Djon Mundine

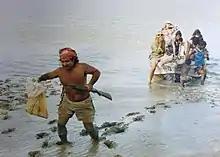
"Arafura Swamp Ramingining"

From 1979 to 1995, Mundine lived and worked in remote Aboriginal communities including Ramingining, Milingimbi, and Maningrida, where he served as an art adviser. He has described this period as formative, likening it to a spiritual pilgrimage that shaped his curatorial vision.